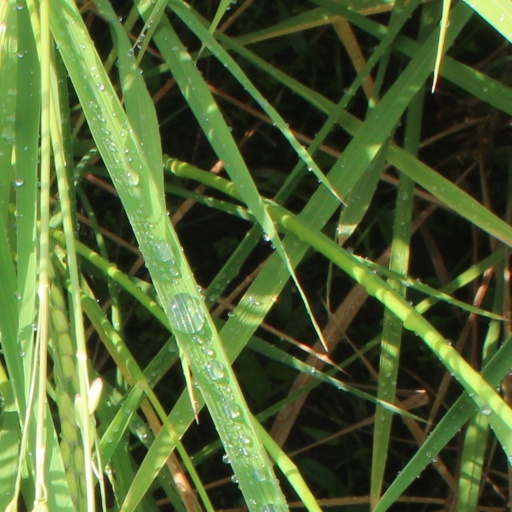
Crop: rice